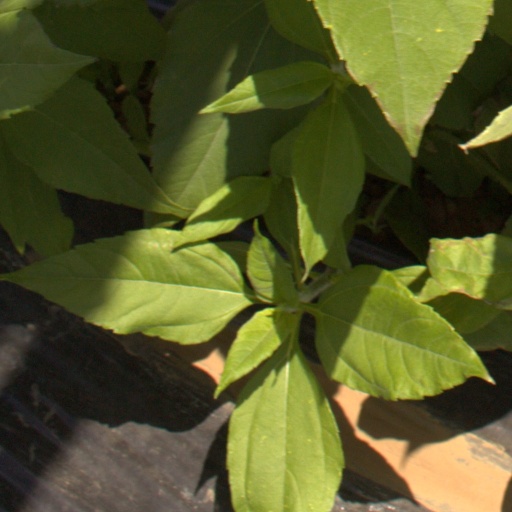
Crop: Jerusalem artichoke